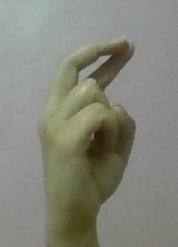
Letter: zay